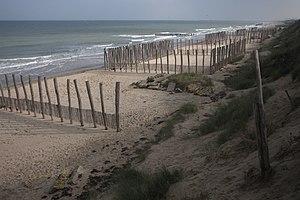
Épis et casiers à sable sur la plage.
Oye-Plage est une commune française située dans le département du Pas-de-Calais en région Hauts-de-France. Avec ses 33,86 km², c'est la commune la plus étendue du Pas-de-Calais, juste devant Calais.